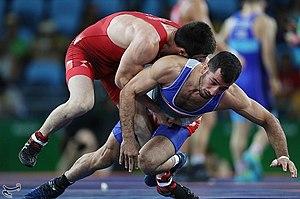
Jeux Olympiques 2016 d'été, lutte gréco-romaine 66 kg - Shmagi Bolkvadze v Omid Norouzi